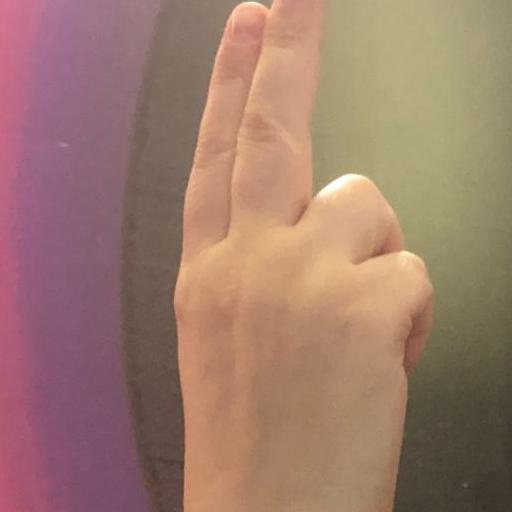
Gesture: two_up_inverted